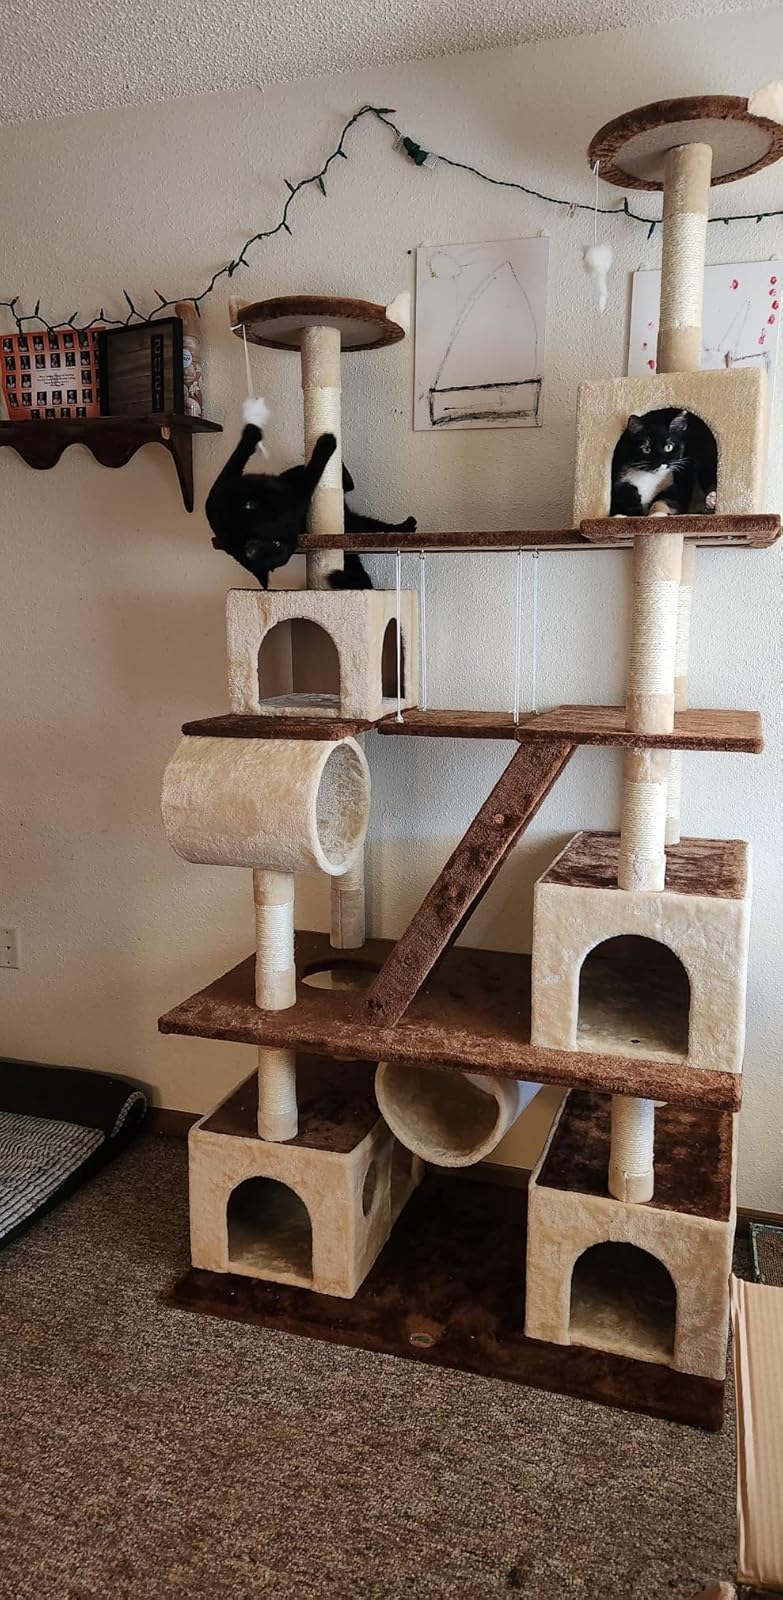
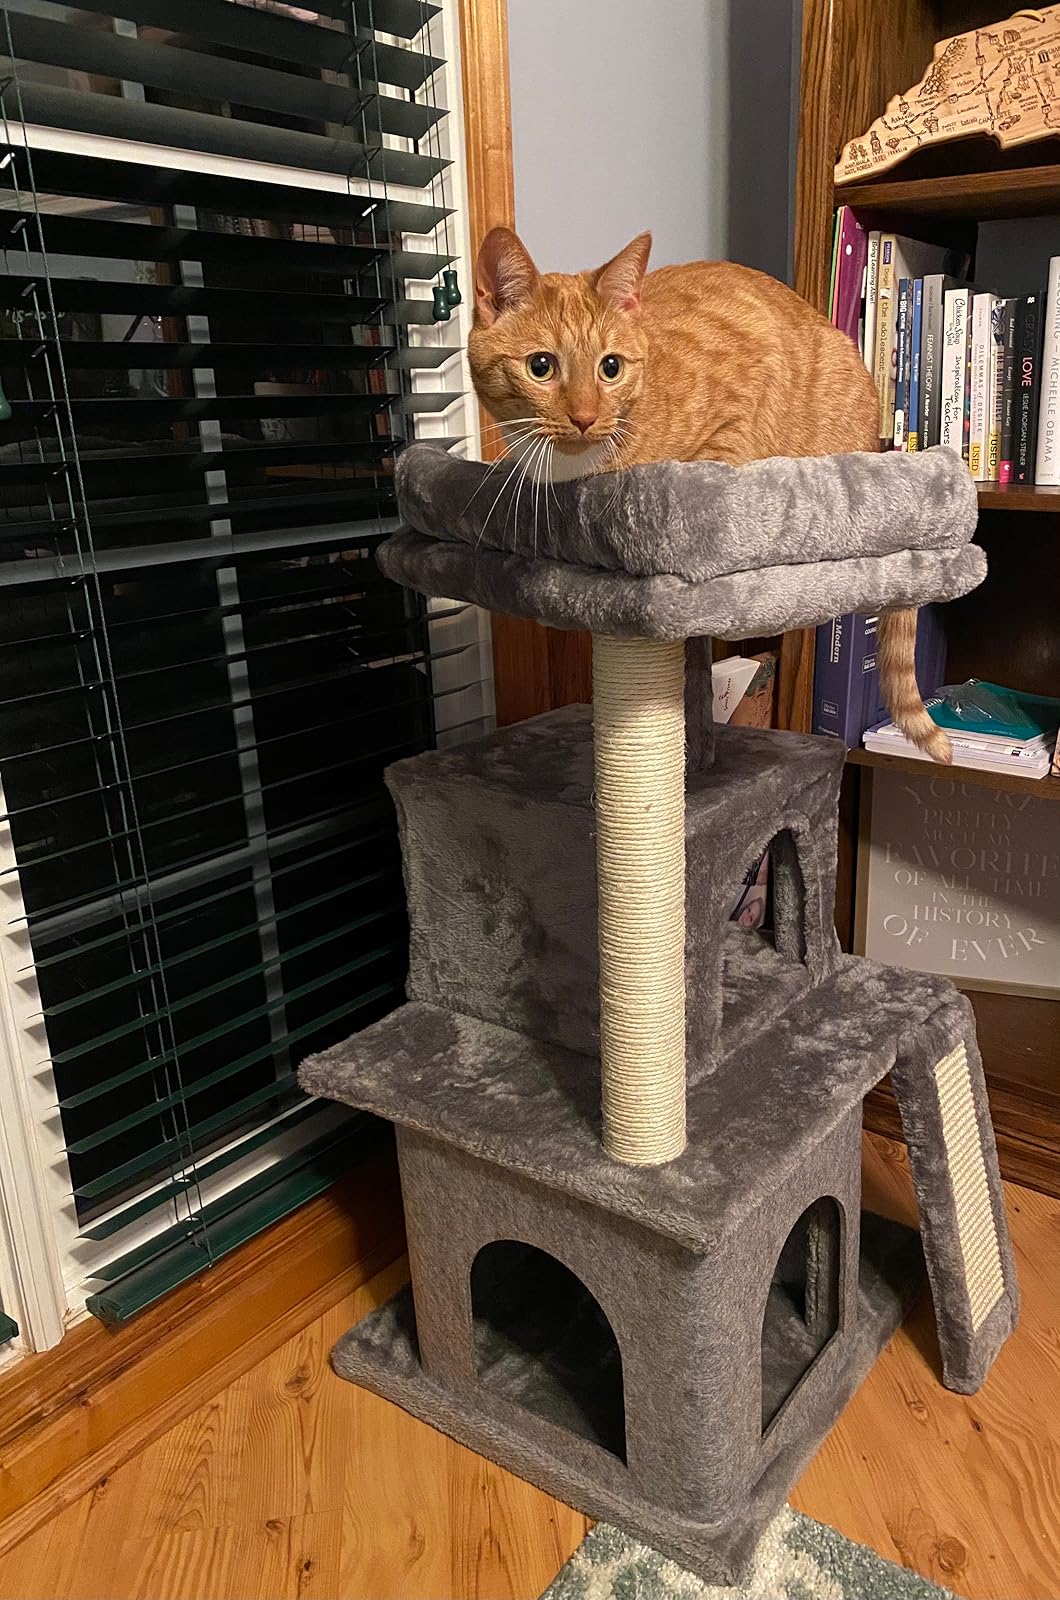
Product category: items_cat tree
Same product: no